Nina Sky

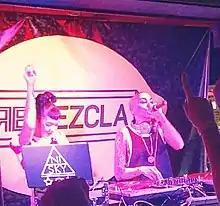
Nina Sky performing in 2014

Nina Sky is a Puerto Rican-born musical duo based in the United States, consisting of identical twins Nicole and Natalie Albino. Their debut single "Move Ya Body", released from their self-titled debut album in 2004, was a success, reaching number four on the "Billboard" Hot 100. Their most recent album, "Nicole and Natalie", was released in July 2012.